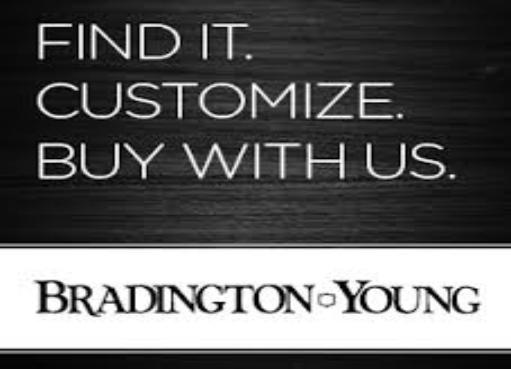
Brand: Braddington Young
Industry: Necessities